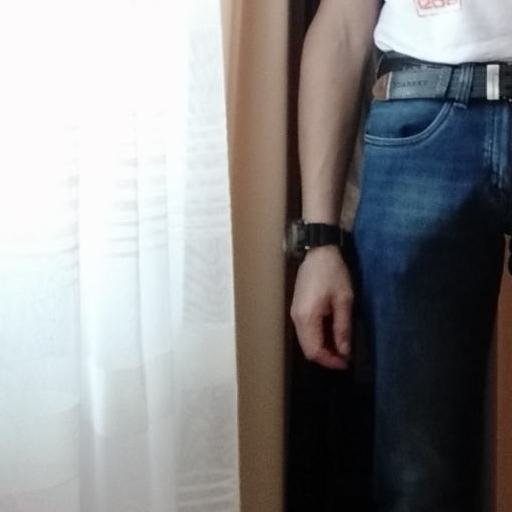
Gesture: no_gesture